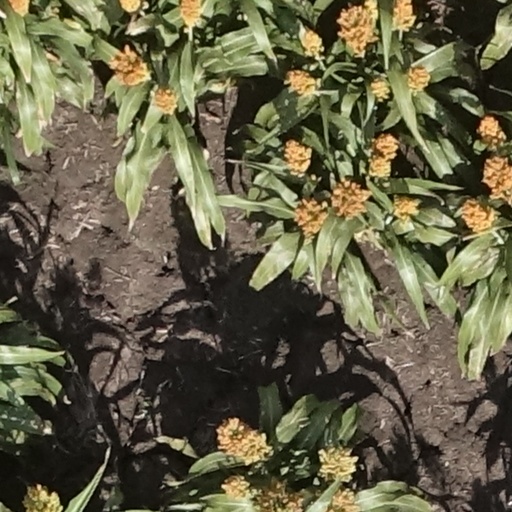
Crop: sorghum